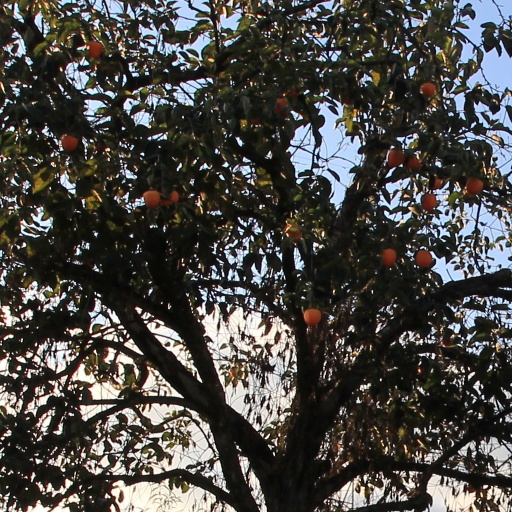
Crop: grape